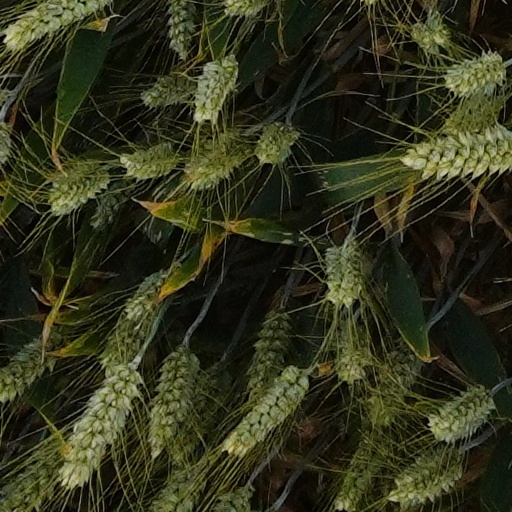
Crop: wheat